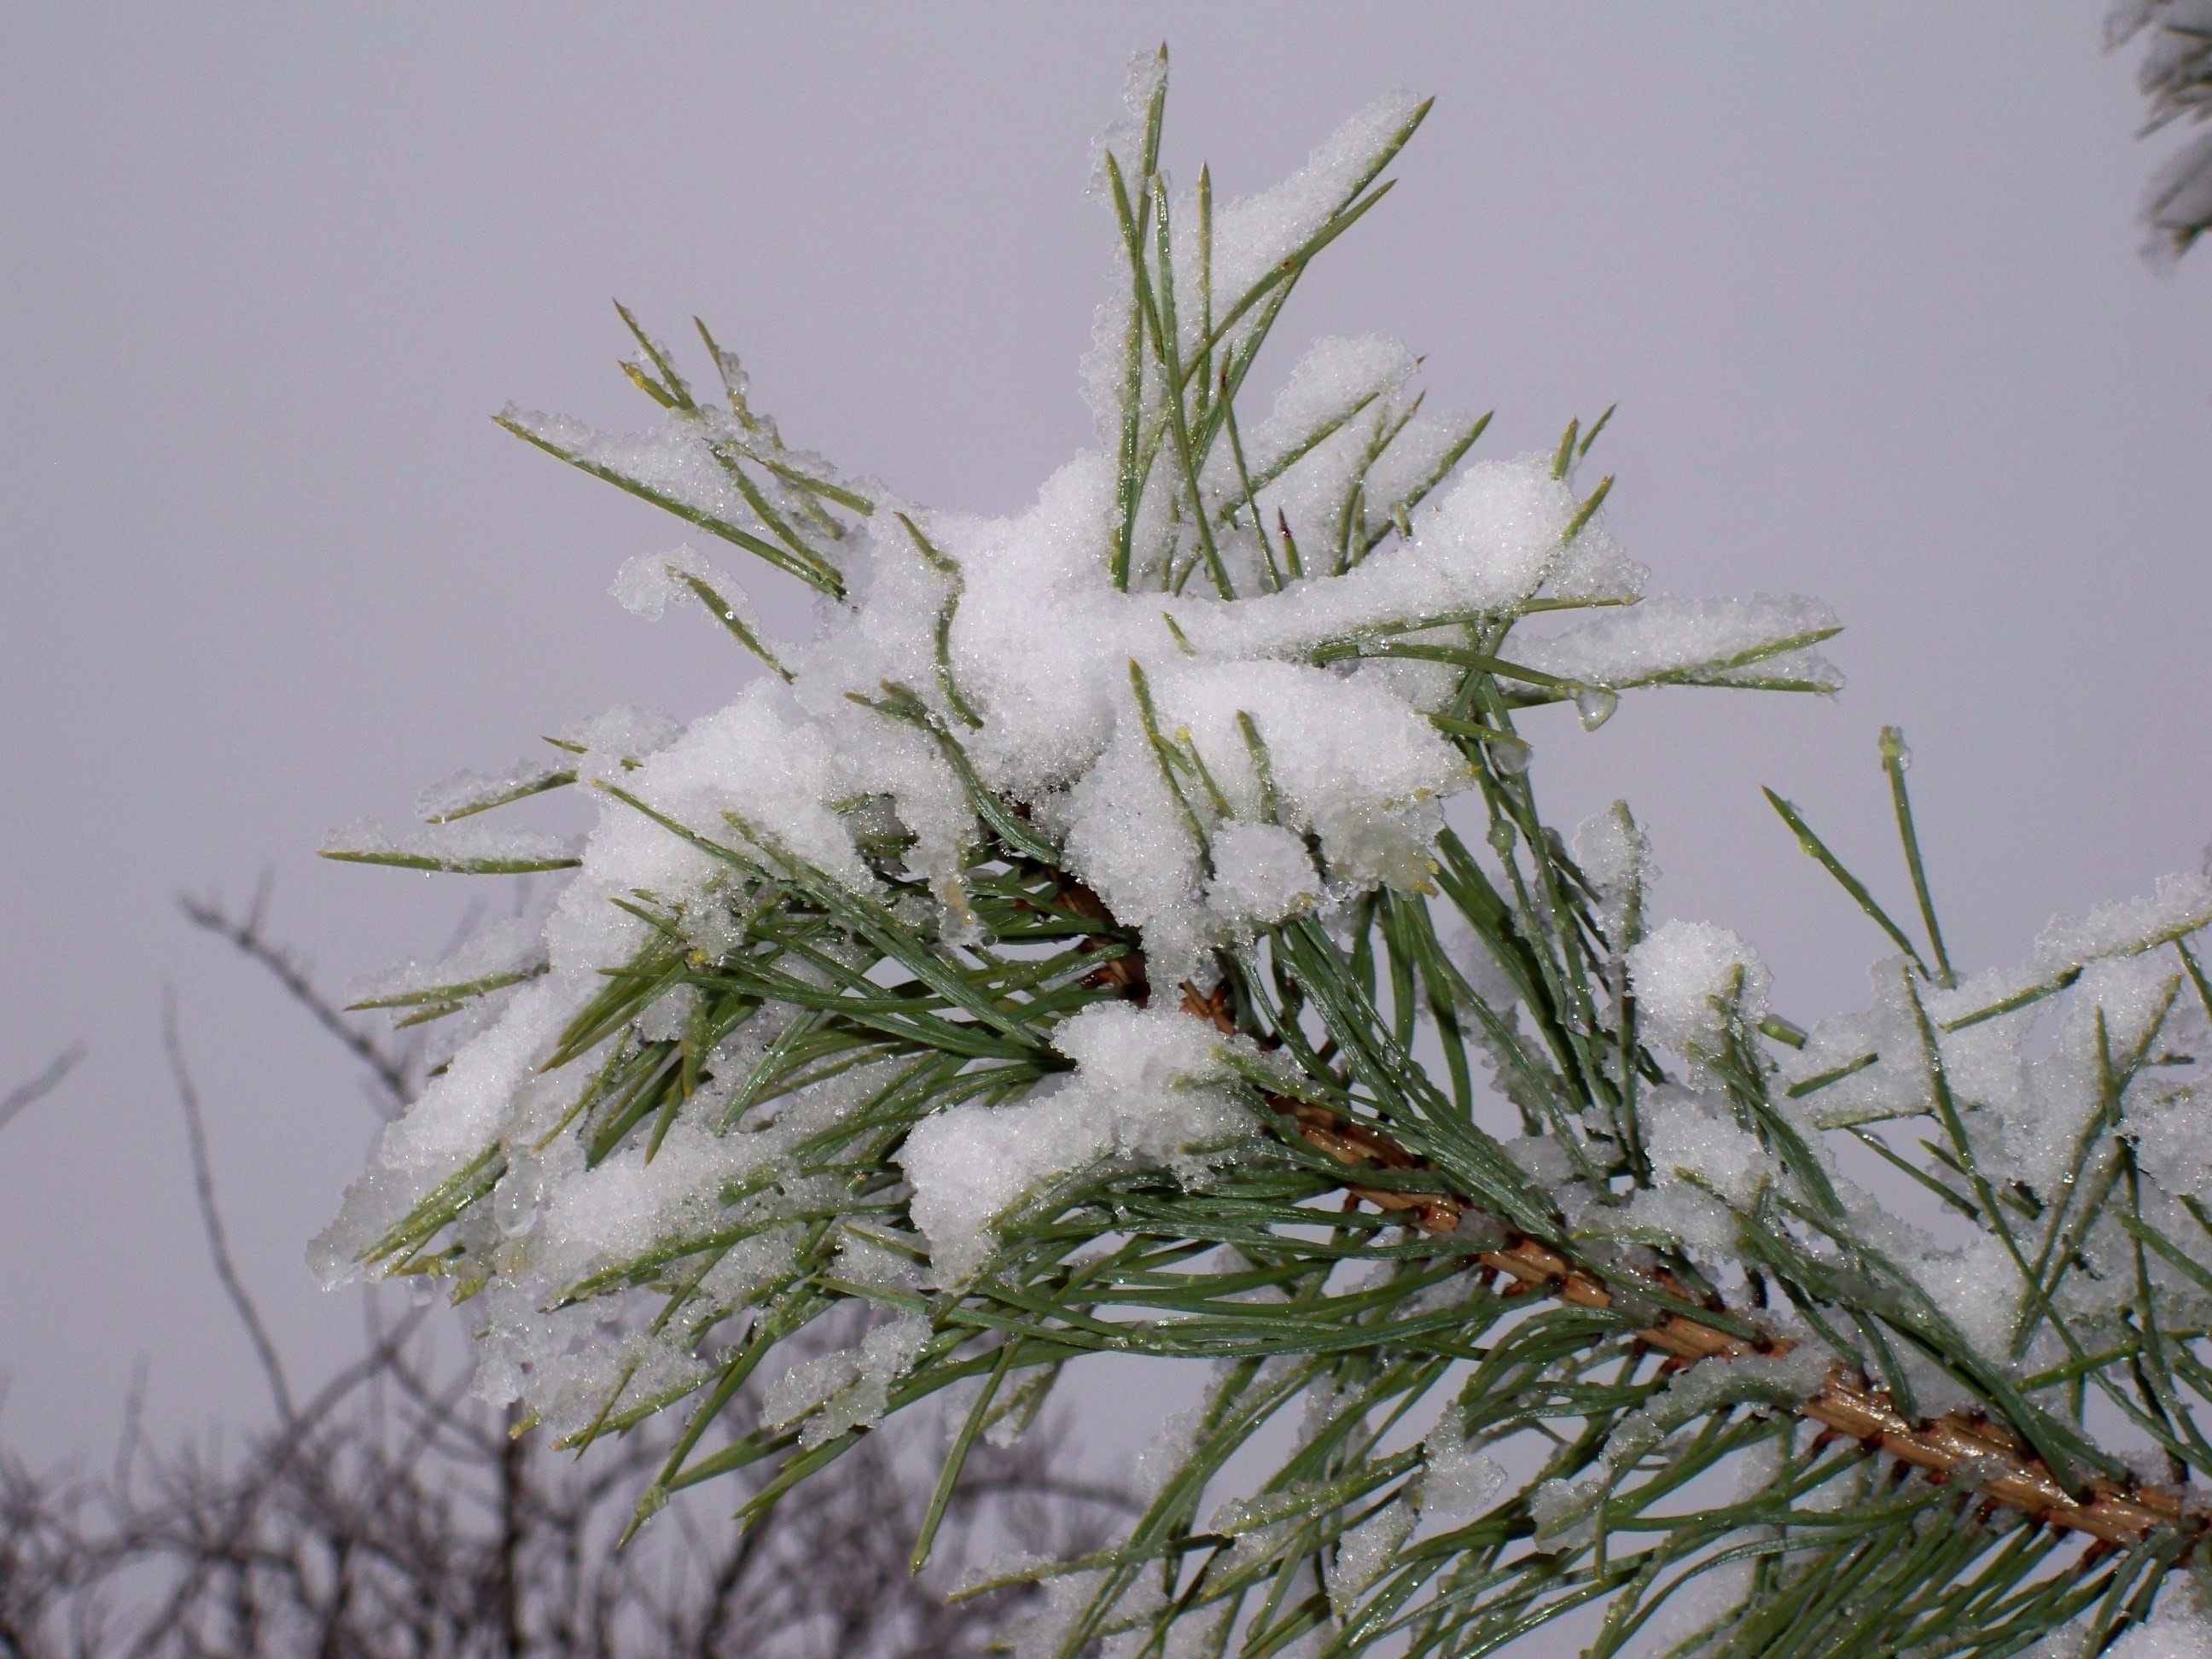
tree, nature, branch, snow, winter, plant, flower, frost, evergreen, weather, snowy, botany, fir, flora, twig, conifer, spruce, wintry, larch, freezing, grass family, plant stem, woody plant, land plant